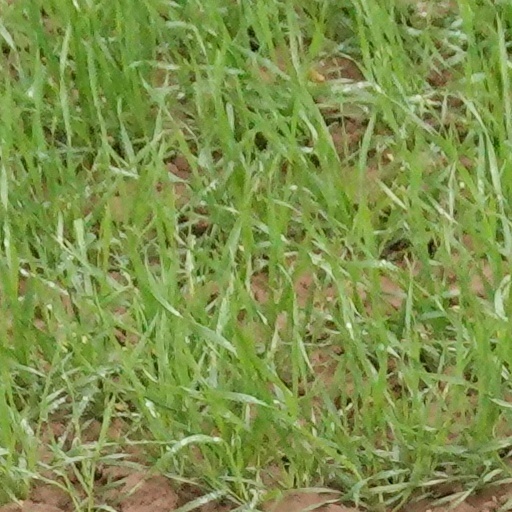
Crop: wheat